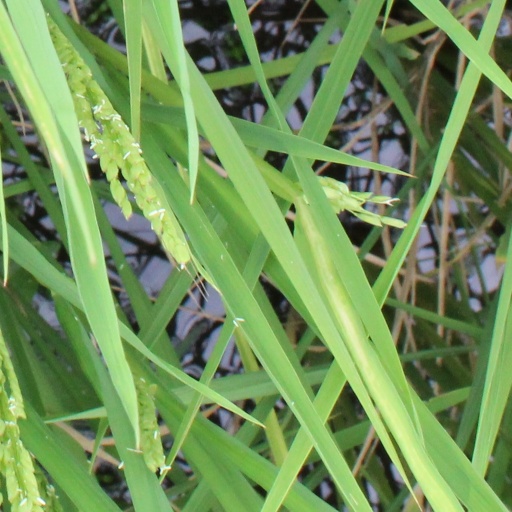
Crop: rice